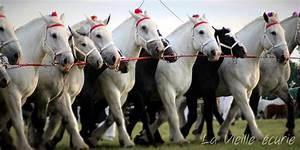
horse